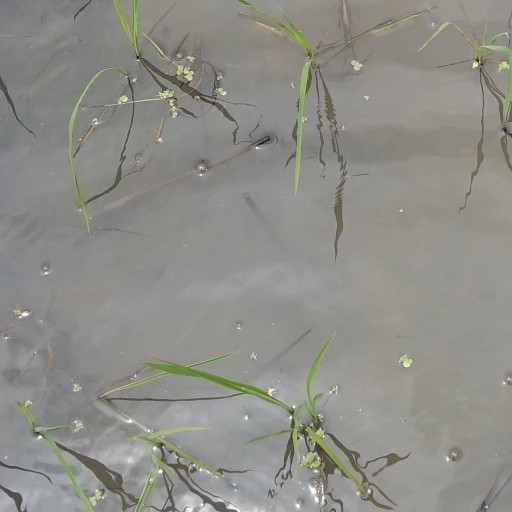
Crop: rice